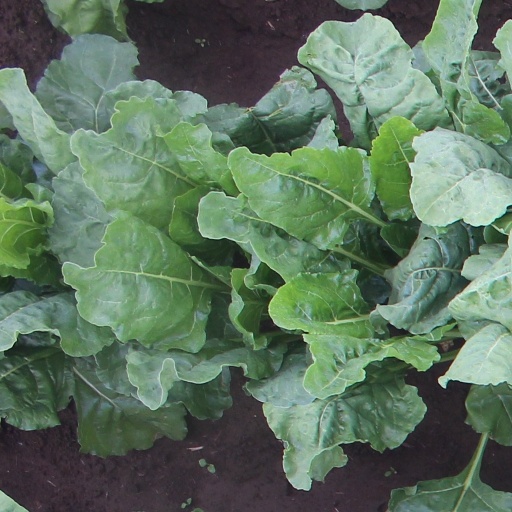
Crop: sugar beet